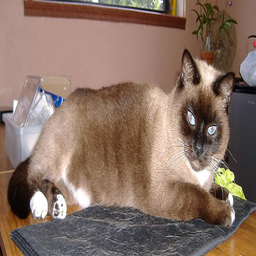
A cat laying on top of a wooden table.
The brown and beige cat is lying on a table.
A cat with an intent look lying on a table with cloth.
a cat is laying out on a wood desk
there is a cat that is laying on top of a table